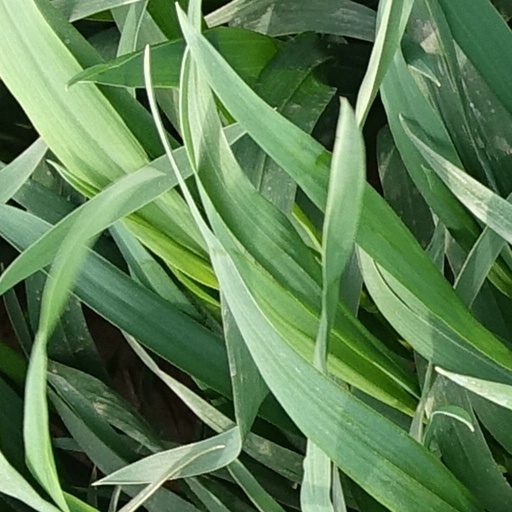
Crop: wheat